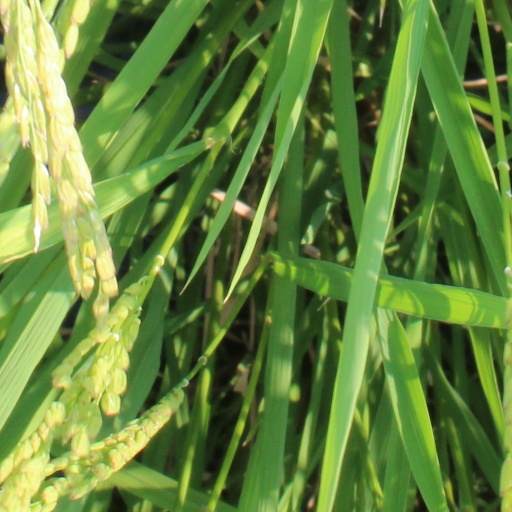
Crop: rice